Tropical cyclones in 2022

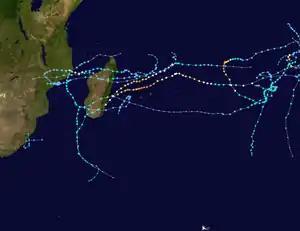
2021–22 South-West Indian Ocean cyclone season summary map

On September 5, a tropical depression formed near Iwo-To. The JTWC designated the system as "Invest 91W" upon formation. The depression later intensified into a tropical storm and was named "Muifa" by the JMA. Muifa then intensified further into a Category 1 typhoon as it was located south of Okinawa. The typhoon reached its peak intensity as a Category 3 typhoon and passed the Yaeyama Islands on September 12 as it headed north slowly. Mufia then slightly regained its strength in the East China Sea and made landfall near Shanghai two days later. The typhoon suspended several flights and port activities in Shanghai. Mufia also became the strongest typhoon to strike Shanghai, beating the previous record set by Typhoon Gloria in 1949. On September 9, a tropical depression formed west of Wake Island. The JTWC followed suit and designated the depression as "15W". The depression was then named "Merbok" as it reached tropical storm status. Merbok then further intensified into a Category 1 typhoon before it headed north and transitioned into an extratropical cyclone by September 15. Merbok's remnants later brought hurricane-force winds along Alaska. It then entered the Bering Sea, generating a dangerous storm surge which inundated several coastal villages and towns. Despite the impact, no injuries were reported. On September 11, another tropical depression formed near east of Iwo-To. The JTWC followed suit and designated the system as "16W" on the next day. The depression later strengthened into a tropical storm and was named "Nanmadol" by the JMA. Nanmadol then intensified into a Category 1 typhoon on the same day. It further reached its peak intensity as a Category 4 typhoon as it approached Japan. The approaching typhoon prompted the JMA to issue a special warning which advised at least 4 million people to evacuate. Nanmadol then made landfall on the island of Kyushu. The typhoon then turned east before weakening further on September 19. Nanmadol killed at least 2 people and left more than 70 people injured. Additionally, the typhoon left more than 200,000 people without electricity. On September 20, a tropical disturbance turned into a tropical depression according to the JMA. On the next day, JTWC classified the system as "17W". Two days later, the depression was named "Talas" upon reaching tropical storm status. However, Talas weakened back into a tropical depression and dissipated as it approached southern Japan. Despite its short duration, Talas killed at least three people and caused a power outage across Japan's Shizuoka Prefecture. On September 21, the JMA began tracking another tropical depression which formed in the Philippine Sea. The depression was in a favorable environment for development and made the JTWC to classify the system as "18W" on the next day. As the system formed within the Philippine Area of Responsibility (PAR), it was given the name "Karding" by the agency. On September 23, the depression was named "Noru". Noru then entered a period of rapid intensification and briefly intensified into a Category 5-equivalent super typhoon as it approached the Philippines. Noru made its first landfall over the Polillo Islands in the municipality of Burdeos, Quezon. Shortly after, Noru slightly weakened into a Category 4-equivalent typhoon shortly before its second landfall over Dingalan, Aurora. Noru then rapidly weakened to a Category 1-equivalent typhoon while traversing Luzon before entering the South China Sea, where the typhoon re-intensified back into a Category 4-equivalent typhoon. Noru then weakened again to a Category 2-equivalent typhoon before making a final landfall in Vietnam on September 27, near Da Nang. After landfall, Noru rapidly weakened before dissipating in central Thailand on September 30. Shortly after Noru's formation the JMA began tracking another tropical depression southeast of Japan. The depression was then named "Kulap". It achieved severe tropical storm status and the JTWC went further, classifying it as a Category 1 typhoon shortly after. Without reaching any habitable area, the cyclone was downgraded to an extratropical cyclone. Days later, the JTWC classified another disturbance as "Invest 98W" which formed in the Philippine Sea. This disturbance turned into a tropical depression and as it entered the PAGASA area, the storm was named "Luis". Luis left the Philippine territory shortly after without affecting the archipelago. Outside the PAR, the cyclone gained strength and was classified as a tropical storm which was then named "Roke" by the JMA. It quickly reached Category 1 strength and hours later on September 29, as a Category 2 typhoon. The intensification didn't last long and like Kulap, it didn't impact any areas. Roke was downgraded to an extratropical cyclone. But on October 3, what was left of Roke turned into a subtropical storm.